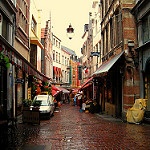
Label: street